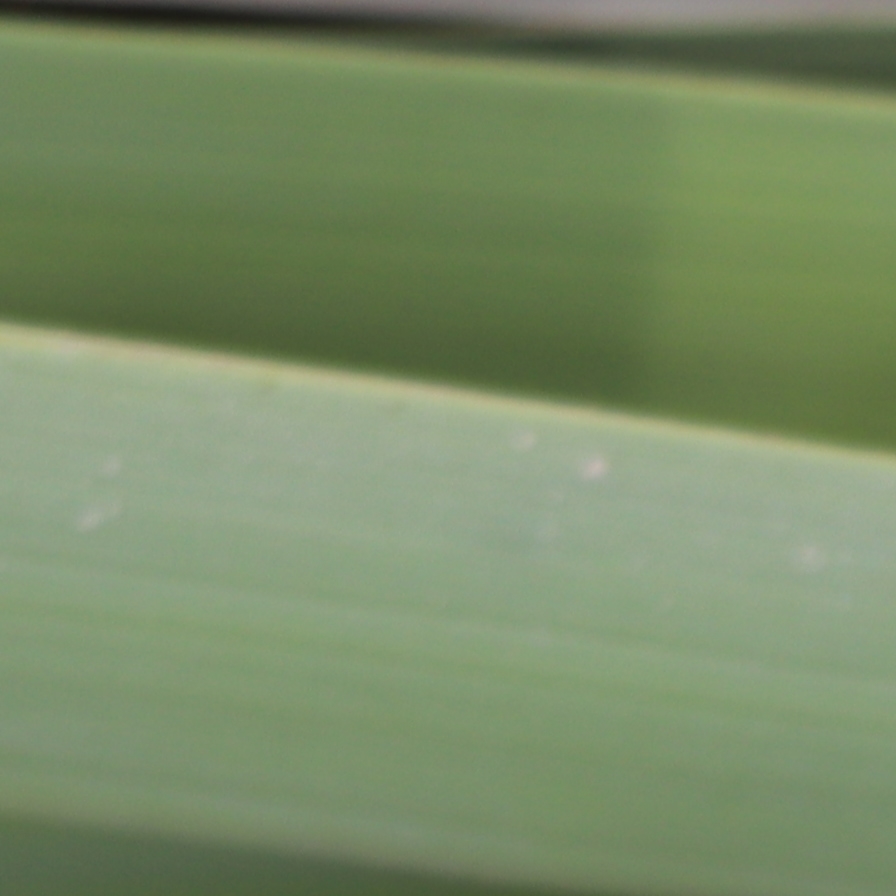
Label: Healthy